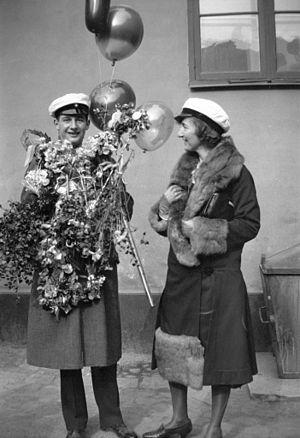
Raoul Wallenberg, né le 4 août 1912 près de Stockholm, et dont la date de décès reste incertaine, est un diplomate suédois. Héritier de l'empire industriel et financier de la famille Wallenberg, il a mené une carrière d'homme d'affaires dans plusieurs pays avant d'être envoyé à Budapest pendant la Seconde Guerre mondiale. Il bénéficiait d'un statut de diplomate, avec pour mission de contribuer à sauver les Juifs de Hongrie.